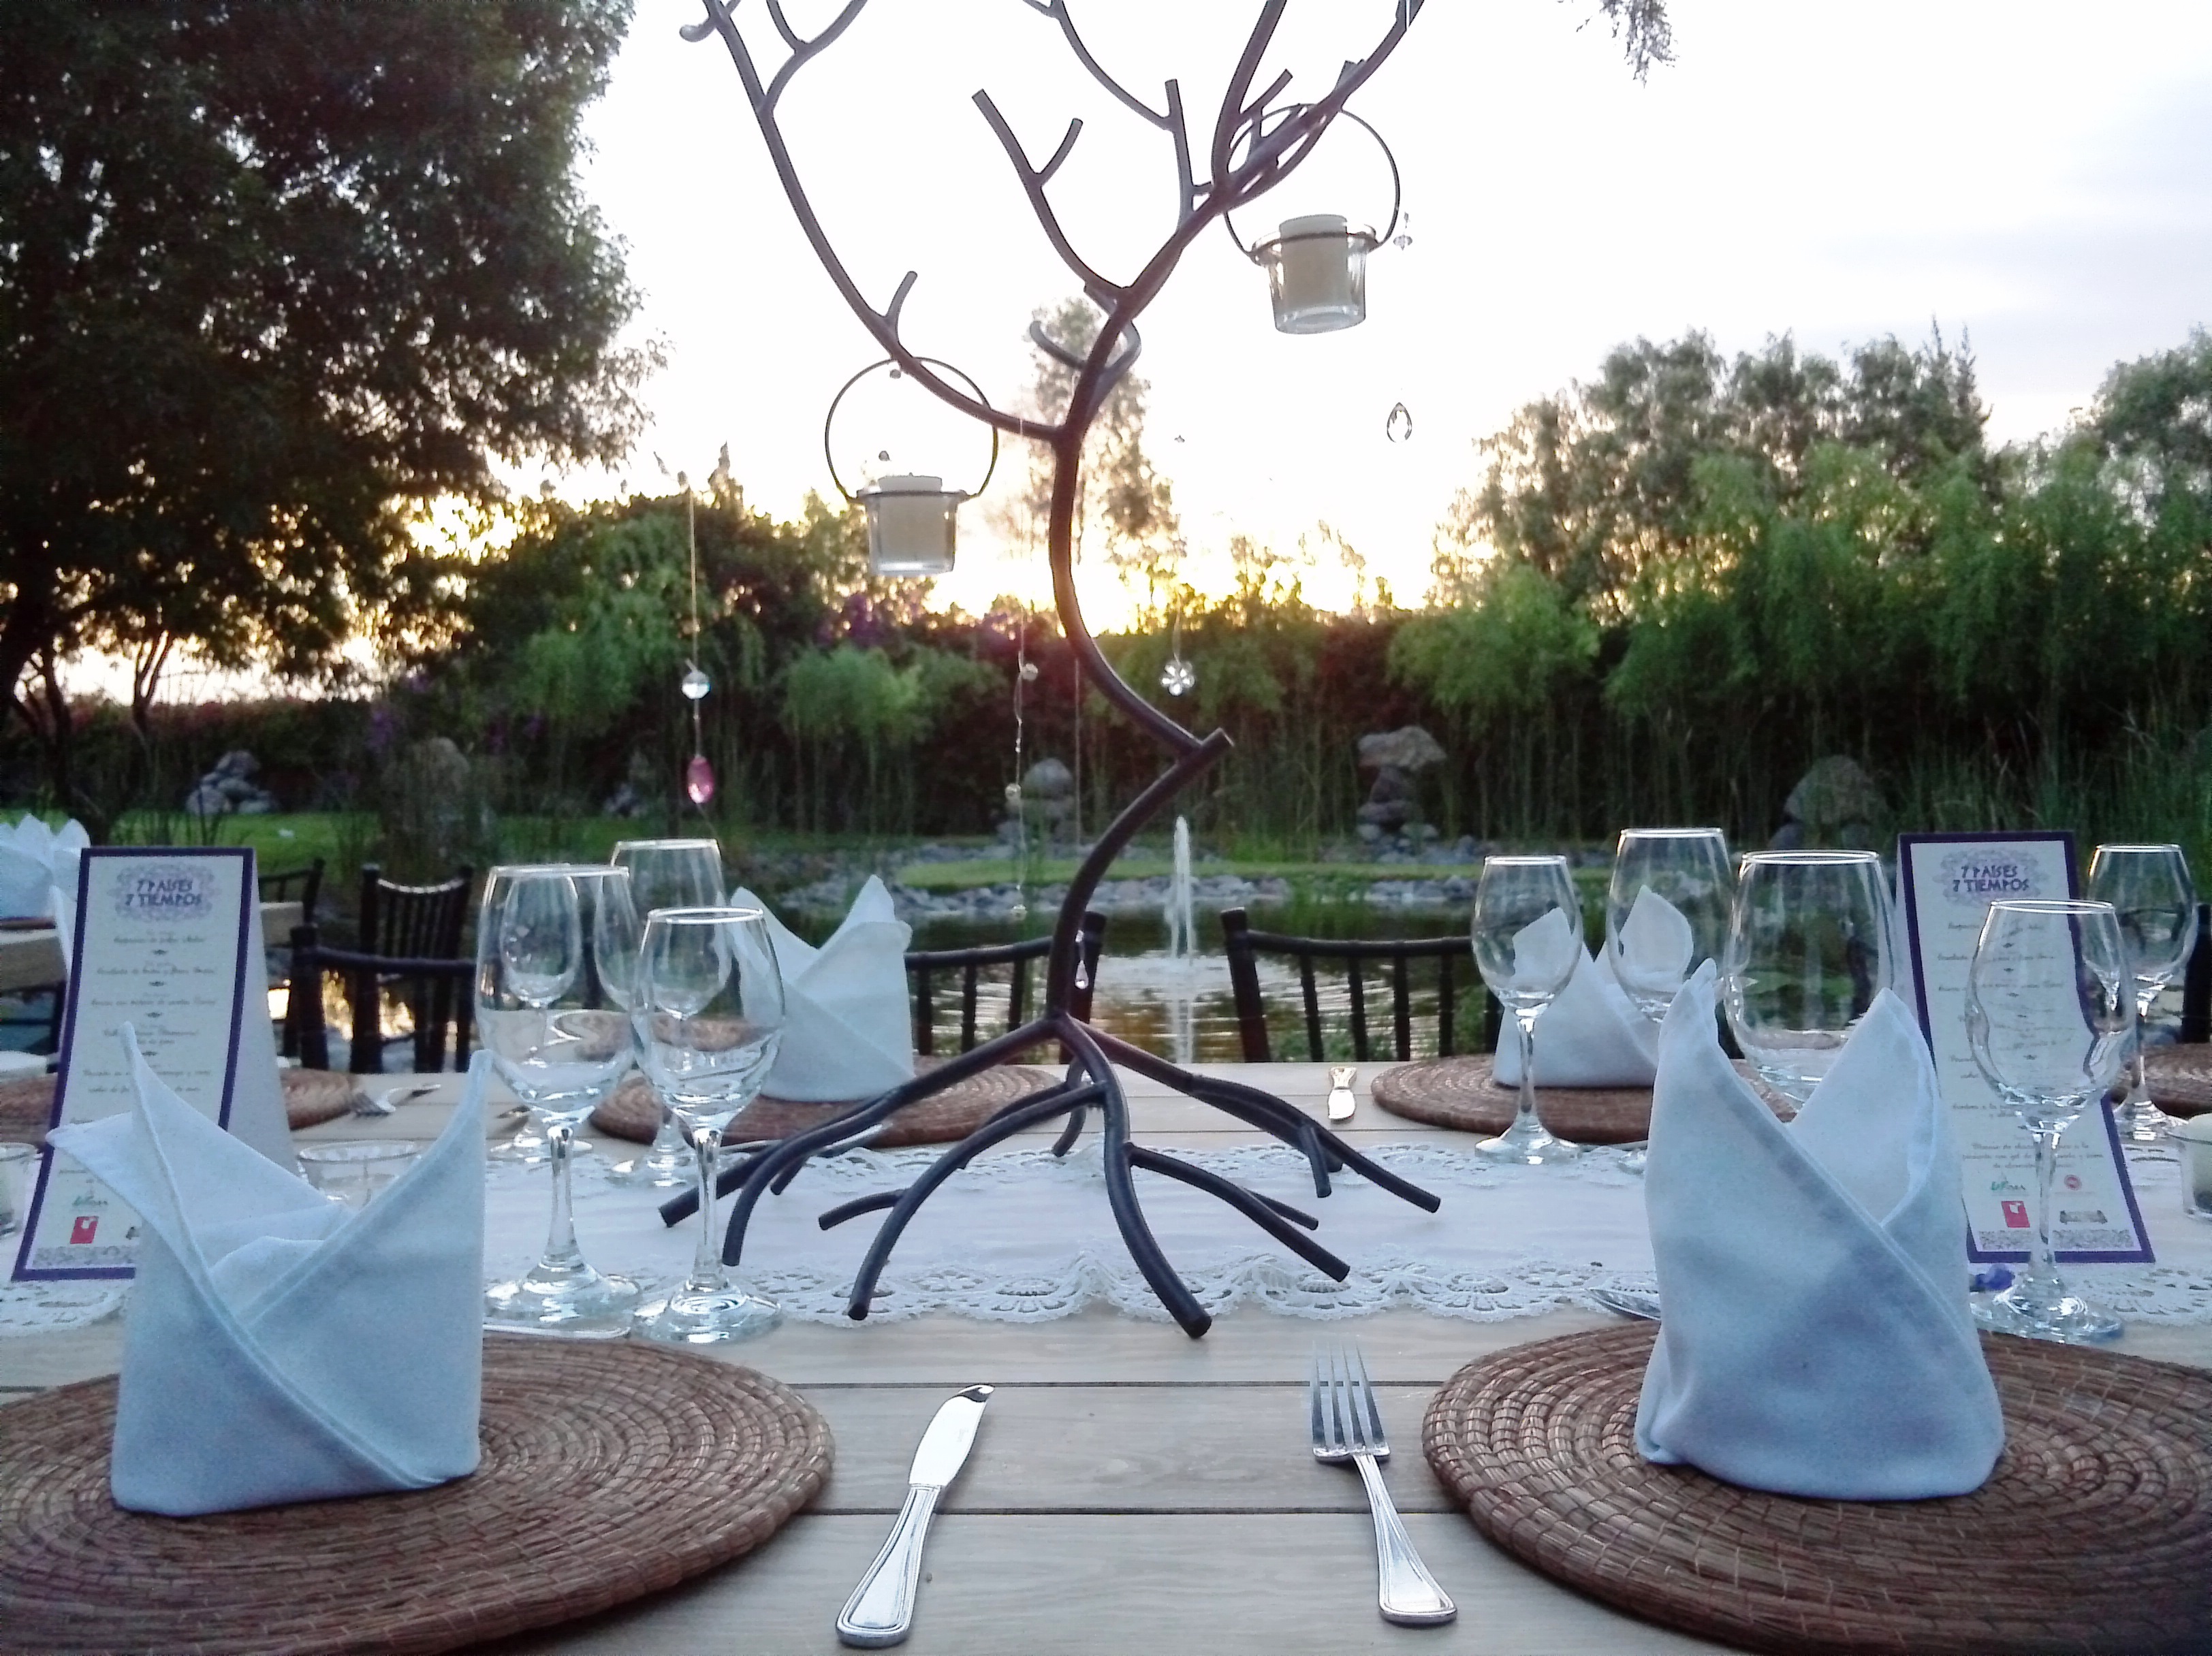
sunset, restaurant, meal, backyard, resort, estate, cathering, social events, exemplary service